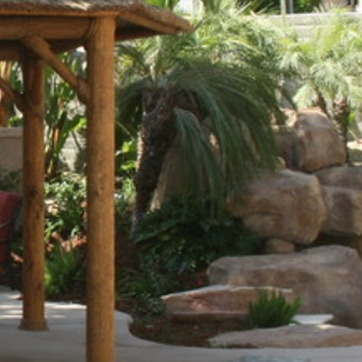
Material: foliage